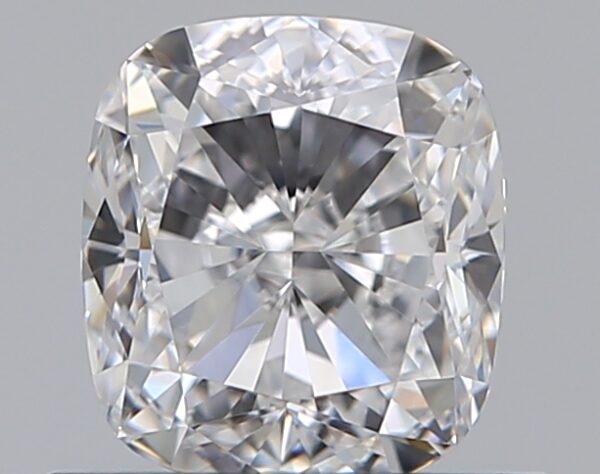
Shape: cushion
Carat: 0.8
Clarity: VVS2
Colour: D
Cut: EX
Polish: EX
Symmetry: VG
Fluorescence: N
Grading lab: GIA
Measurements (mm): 5.42 x 4.9 x 3.38